137th Airlift Squadron

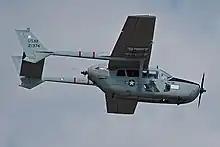
O-2 Skymaster of an Air National Guard unit

Although most Air National Guard units were called to active duty for the Korean War, the 137th retained the air defense mission. In 1951, its Thunderbolts were replaced by F-51H Mustangs, capable of extended flights over all of New York State. In November of 1951, Eastern Air Defense Force implemented a plan under which a "scramble line" was installed to the squadron that would permit the squadron to be mobilized and ordered into combat within four hours. The following year, the squadron became the 137th Fighter-Interceptor Squadron without a change in mission.